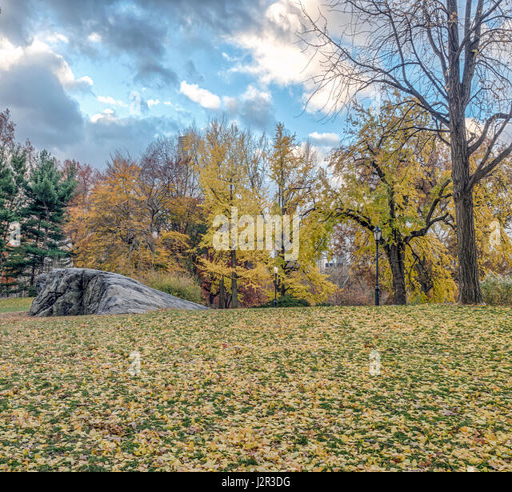
in late autumn early in the morning with striking clouds